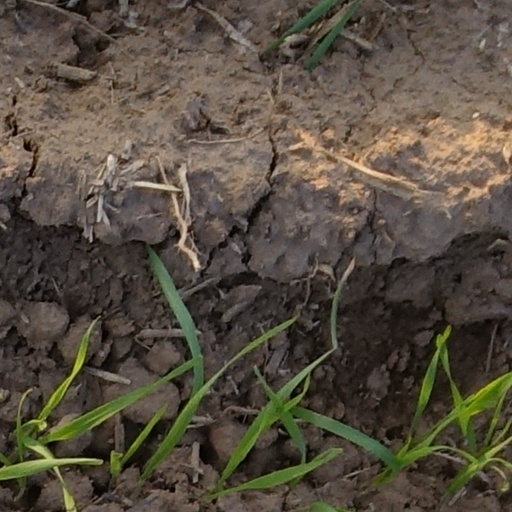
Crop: wheat